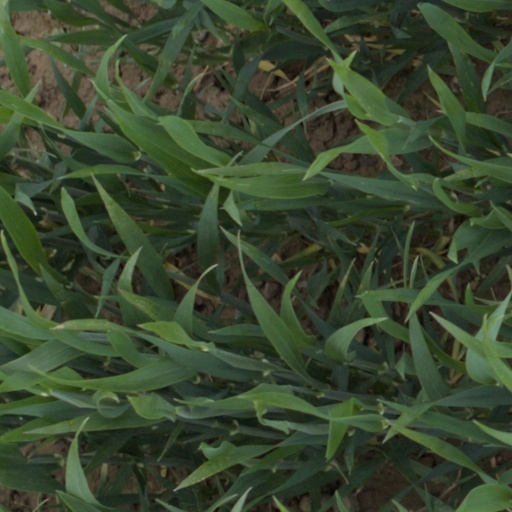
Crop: wheat